Stephen Hegyes

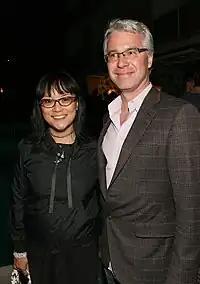
Hegyes with filmmaker Mina Shum in 2011

Stephen Hegyes is a Canadian film producer, associated with several films, including "Double Happiness" and "White Noise".